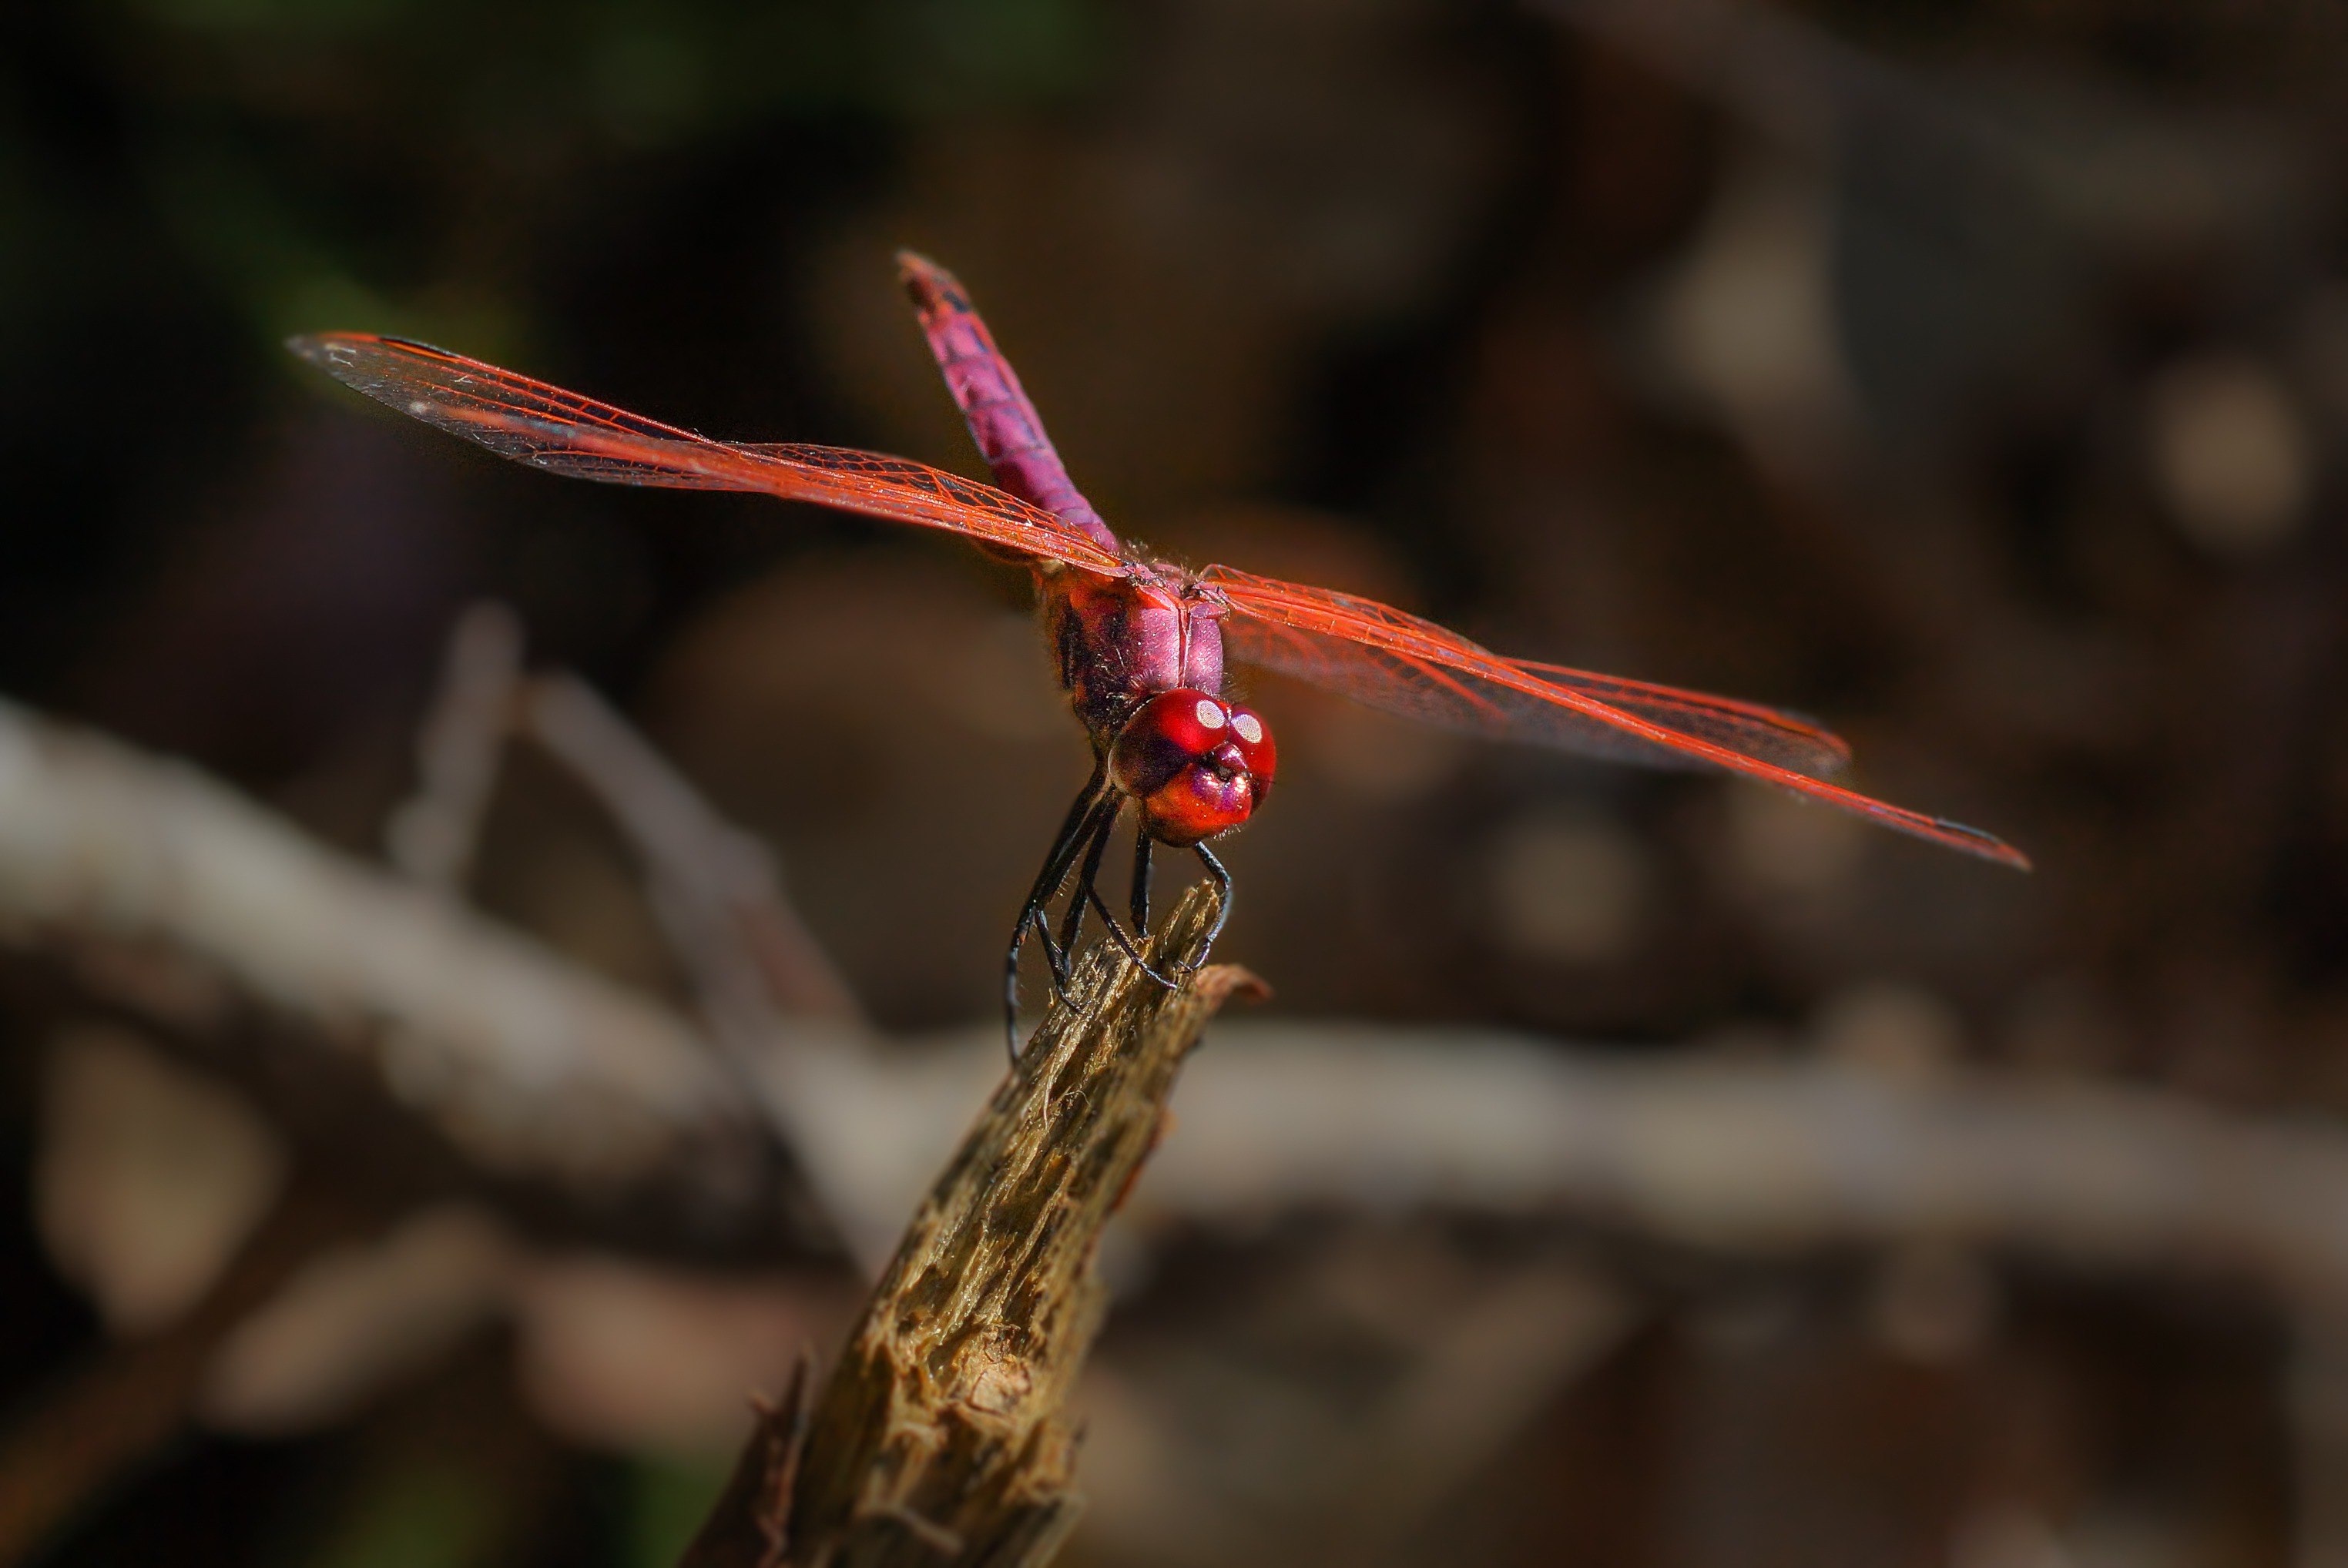
nature, branch, plant, photography, leaf, flower, red, insect, macro, flora, fauna, invertebrate, twig, close up, 100mm, animals, dragonfly, naturaleza, a77, ggl1, gaby1, xovesphoto, animales, sonya77, minolta100mm, libelula, macro photography, plant stem, dragonflies and damseflies